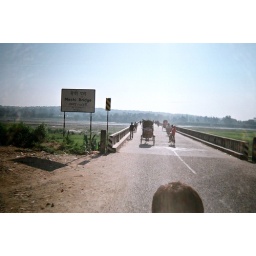
This is the Nepal side of the bridge and I am going to cross over to India.